Sue Bennett College

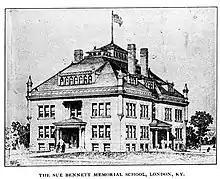
Sue Bennett Memorial School circa 1898

On June 25, 1896, Belle Harris Bennett held a dedication ceremony for the school building's cornerstone which was blessed by Bishop E.R. Hendrix. Rev. Dickey had already recruited 75 students and a faculty of three; and, because the new building was not yet ready, the Sue Bennett Memorial School opened on January 2, 1897, in a rented building in London (formerly the Laurel County Seminary). Five months later, the school had enrolled 210 students. The new building was finally finished in the fall of 1897. It cost $12,000 and could take as many as 300 students. Belle Harris Bennett hired Professor James C. Lewis, a graduate of Bristol University in England, as Principal. He and his wife worked at the school for 19 years. Bennett continued with fundraising: they built eight cottages on campus (each with a mother or older sister as housekeeper) and first a dormitory for girls (named in honor of Miss Lucinda Helm, an early proponent of women missionary work). Next, they constructed the Ellen Burdette Home which served as the principal's house. The Memorial Hall (a dormitory for boys) was funded by the Twentieth Century Educational Campaign of the Church.